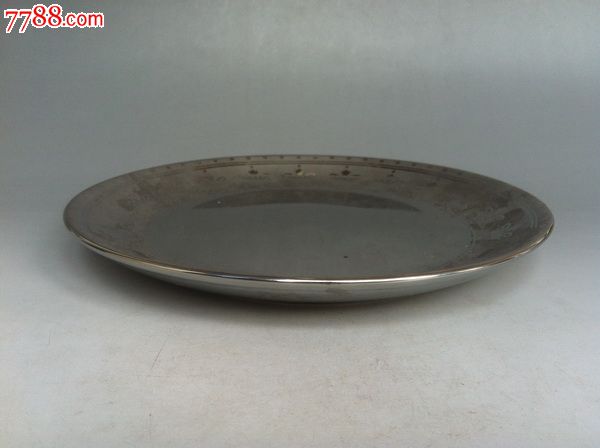
Label: trash